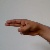
The image shows a hand gesture representing the letter 'H' in Indian Sign Language.